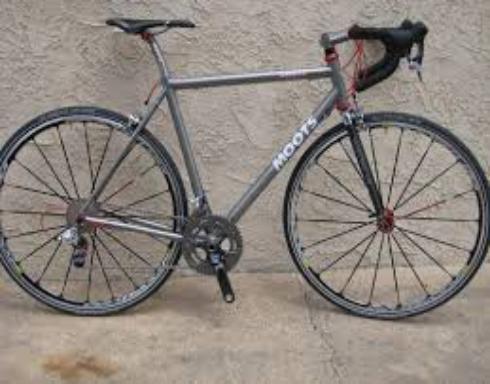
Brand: moots cycles
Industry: Transportation